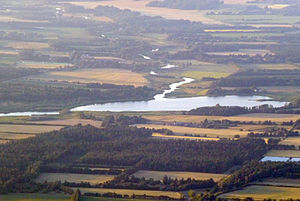
Sminge Sø
Sminge Sø og Gudenå set mod nord
Sminge Sø og Gudenå set mod nord
Sminge Sø og Gudenå set mod nord
Sminge Sø er en sø på cirka 22 hektar, der ligger 8 km nordøst for Silkeborg nedenfor Gjern Bakker. Gudenåen løber igennem søen, og Gjern Å har sit udløb her. Søen og åen danner skel mellem Voel Sogn, og Svostrup Sogn.